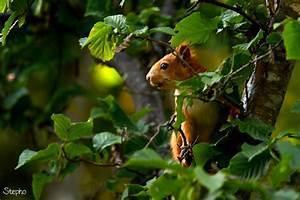
squirrel